Jerry Van Dyke

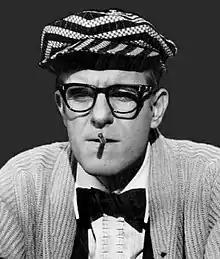
Van Dyke in a publicity photo for "Accidental Family" (1967)

In 1963 Van Dyke was cast on an episode of "GE True", hosted by Jack Webb. When "The Judy Garland Show" was unsuccessfully revamped, Van Dyke left the program. He turned down the offer to play Gilligan on "Gilligan's Island", a role which instead went to Bob Denver. He appeared as a guest star in one episode of "The Andy Griffith Show". He also appeared in a 1964 episode of "The Cara Williams Show". Van Dyke finally accepted the lead role of attorney David Crabtree in "My Mother the Car" (1965), the misadventures of a man whose deceased mother Gladys (voiced by Ann Sothern) is reincarnated as a restored antique car. Though the series was a commercial failure, Van Dyke continued to work steadily in supporting television and film roles through the rest of the decade.